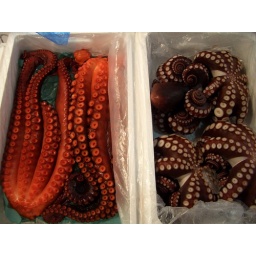
Octupus in fish market